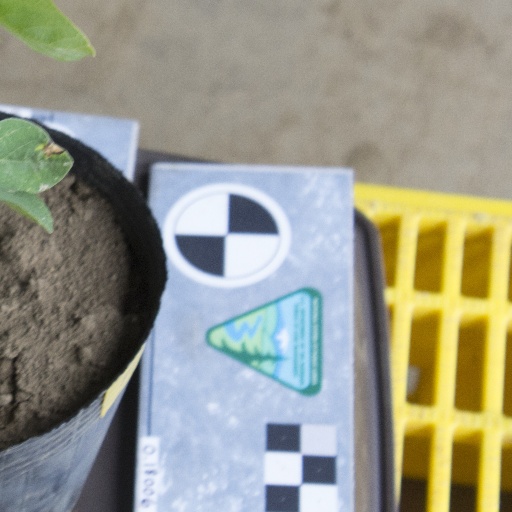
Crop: soybean